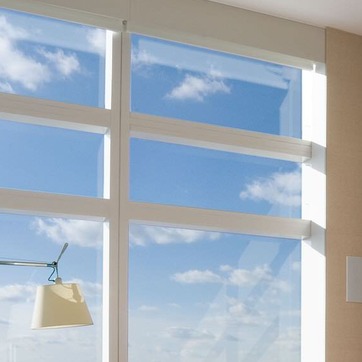
Material: glass